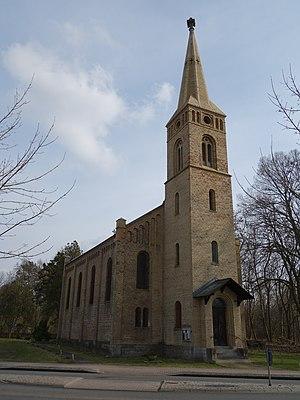
Vue du nord-ouest de l'église de Pinnow, ville de Hohen Neuendorf, arrondissement der Haute-Havel, état fédéral de Brandebourg, Allemagne Object location52°